Balearic cuisine

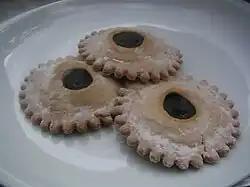
Crespells

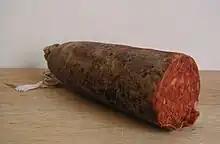
A "sobrassada"

Because the Balearics are an island environment, fish and seafood are featured prominently in the local cuisine.